Association of Friends of India and South Asia

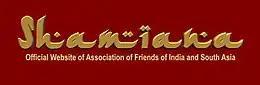
Logo of the Association of Friends of India and South Asia "Shamiana" (2014)

Association of Friends of India and South Asia "Shamiana" is a non-governmental Polish umbrella organization of various cultural groups of South Asian origin, aimed at organizing seminars, shows at art galleries, music concerts in Poland and promoting Poland and its culture in South Asian countries. Shamiana, the Association of Friends of South Asia, promotes and fosters the integration of the Polish and South Asians in Poland. Moreover, it plans to acquaint South Asians with Polish customs and traditions.